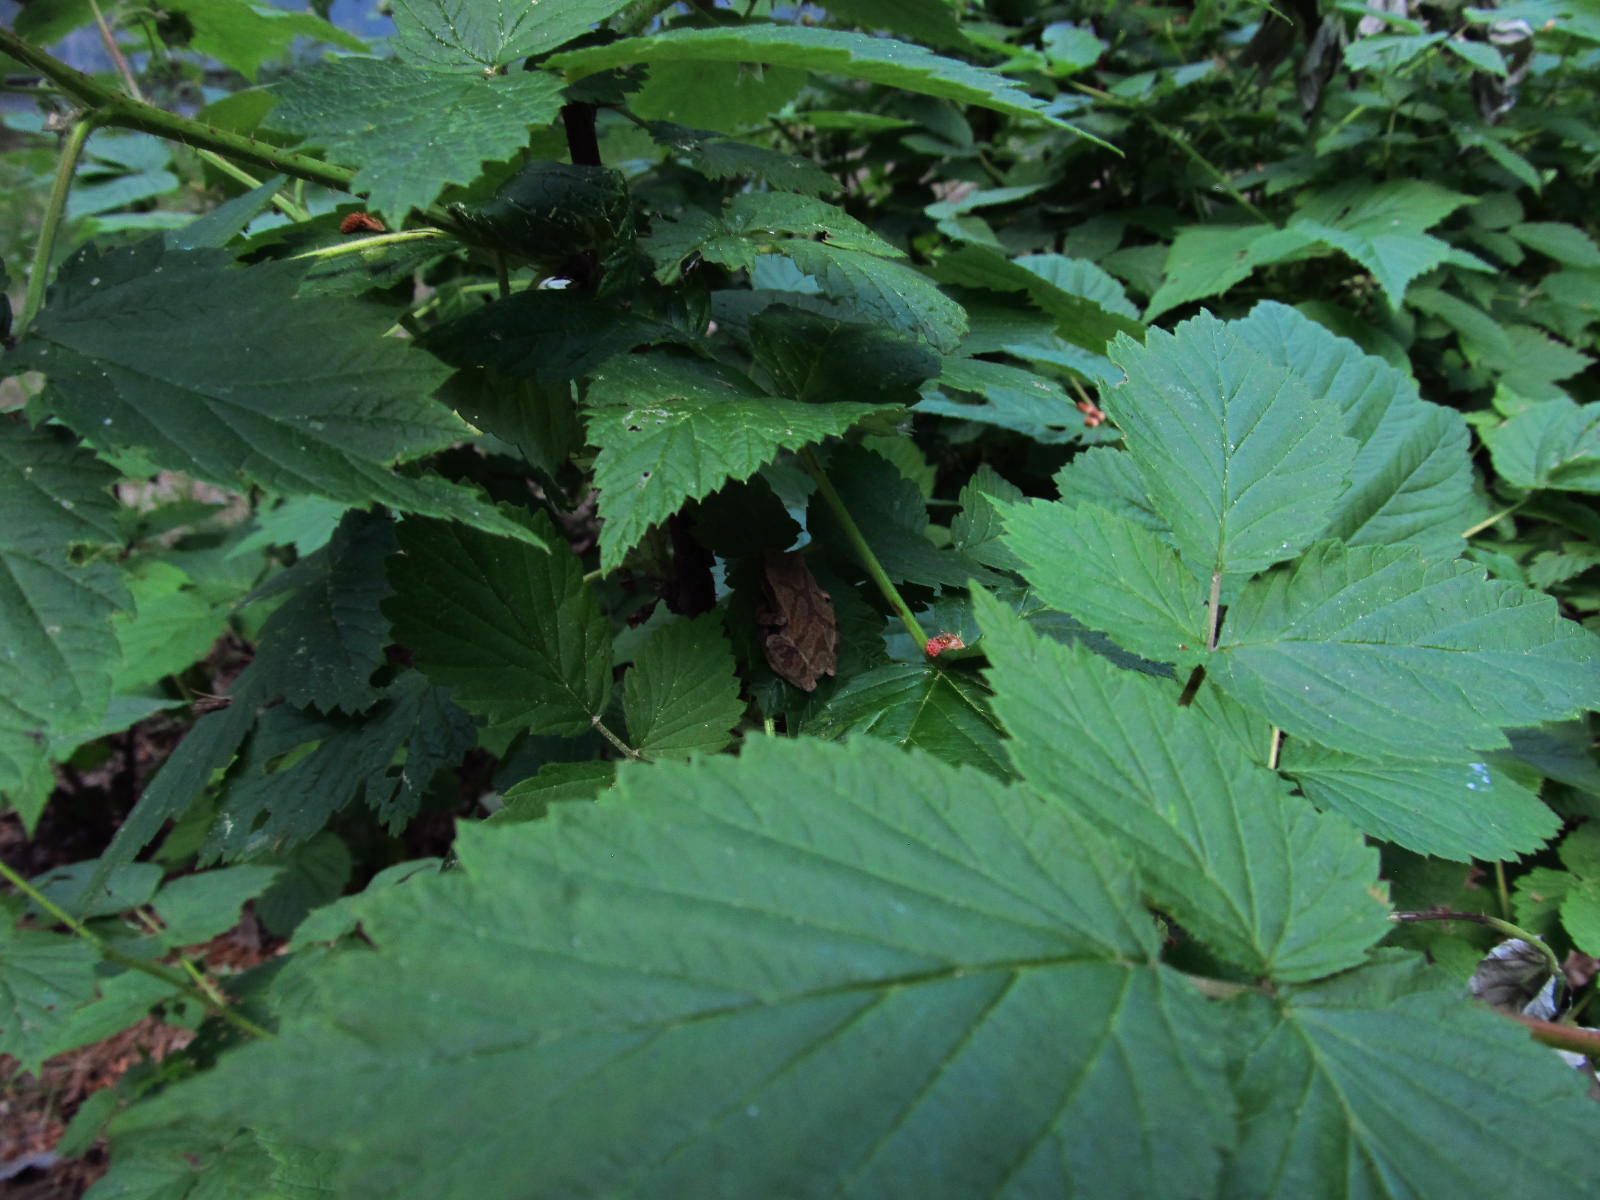
Label: Raspberry leaf
Plant: Raspberry
Condition: healthy